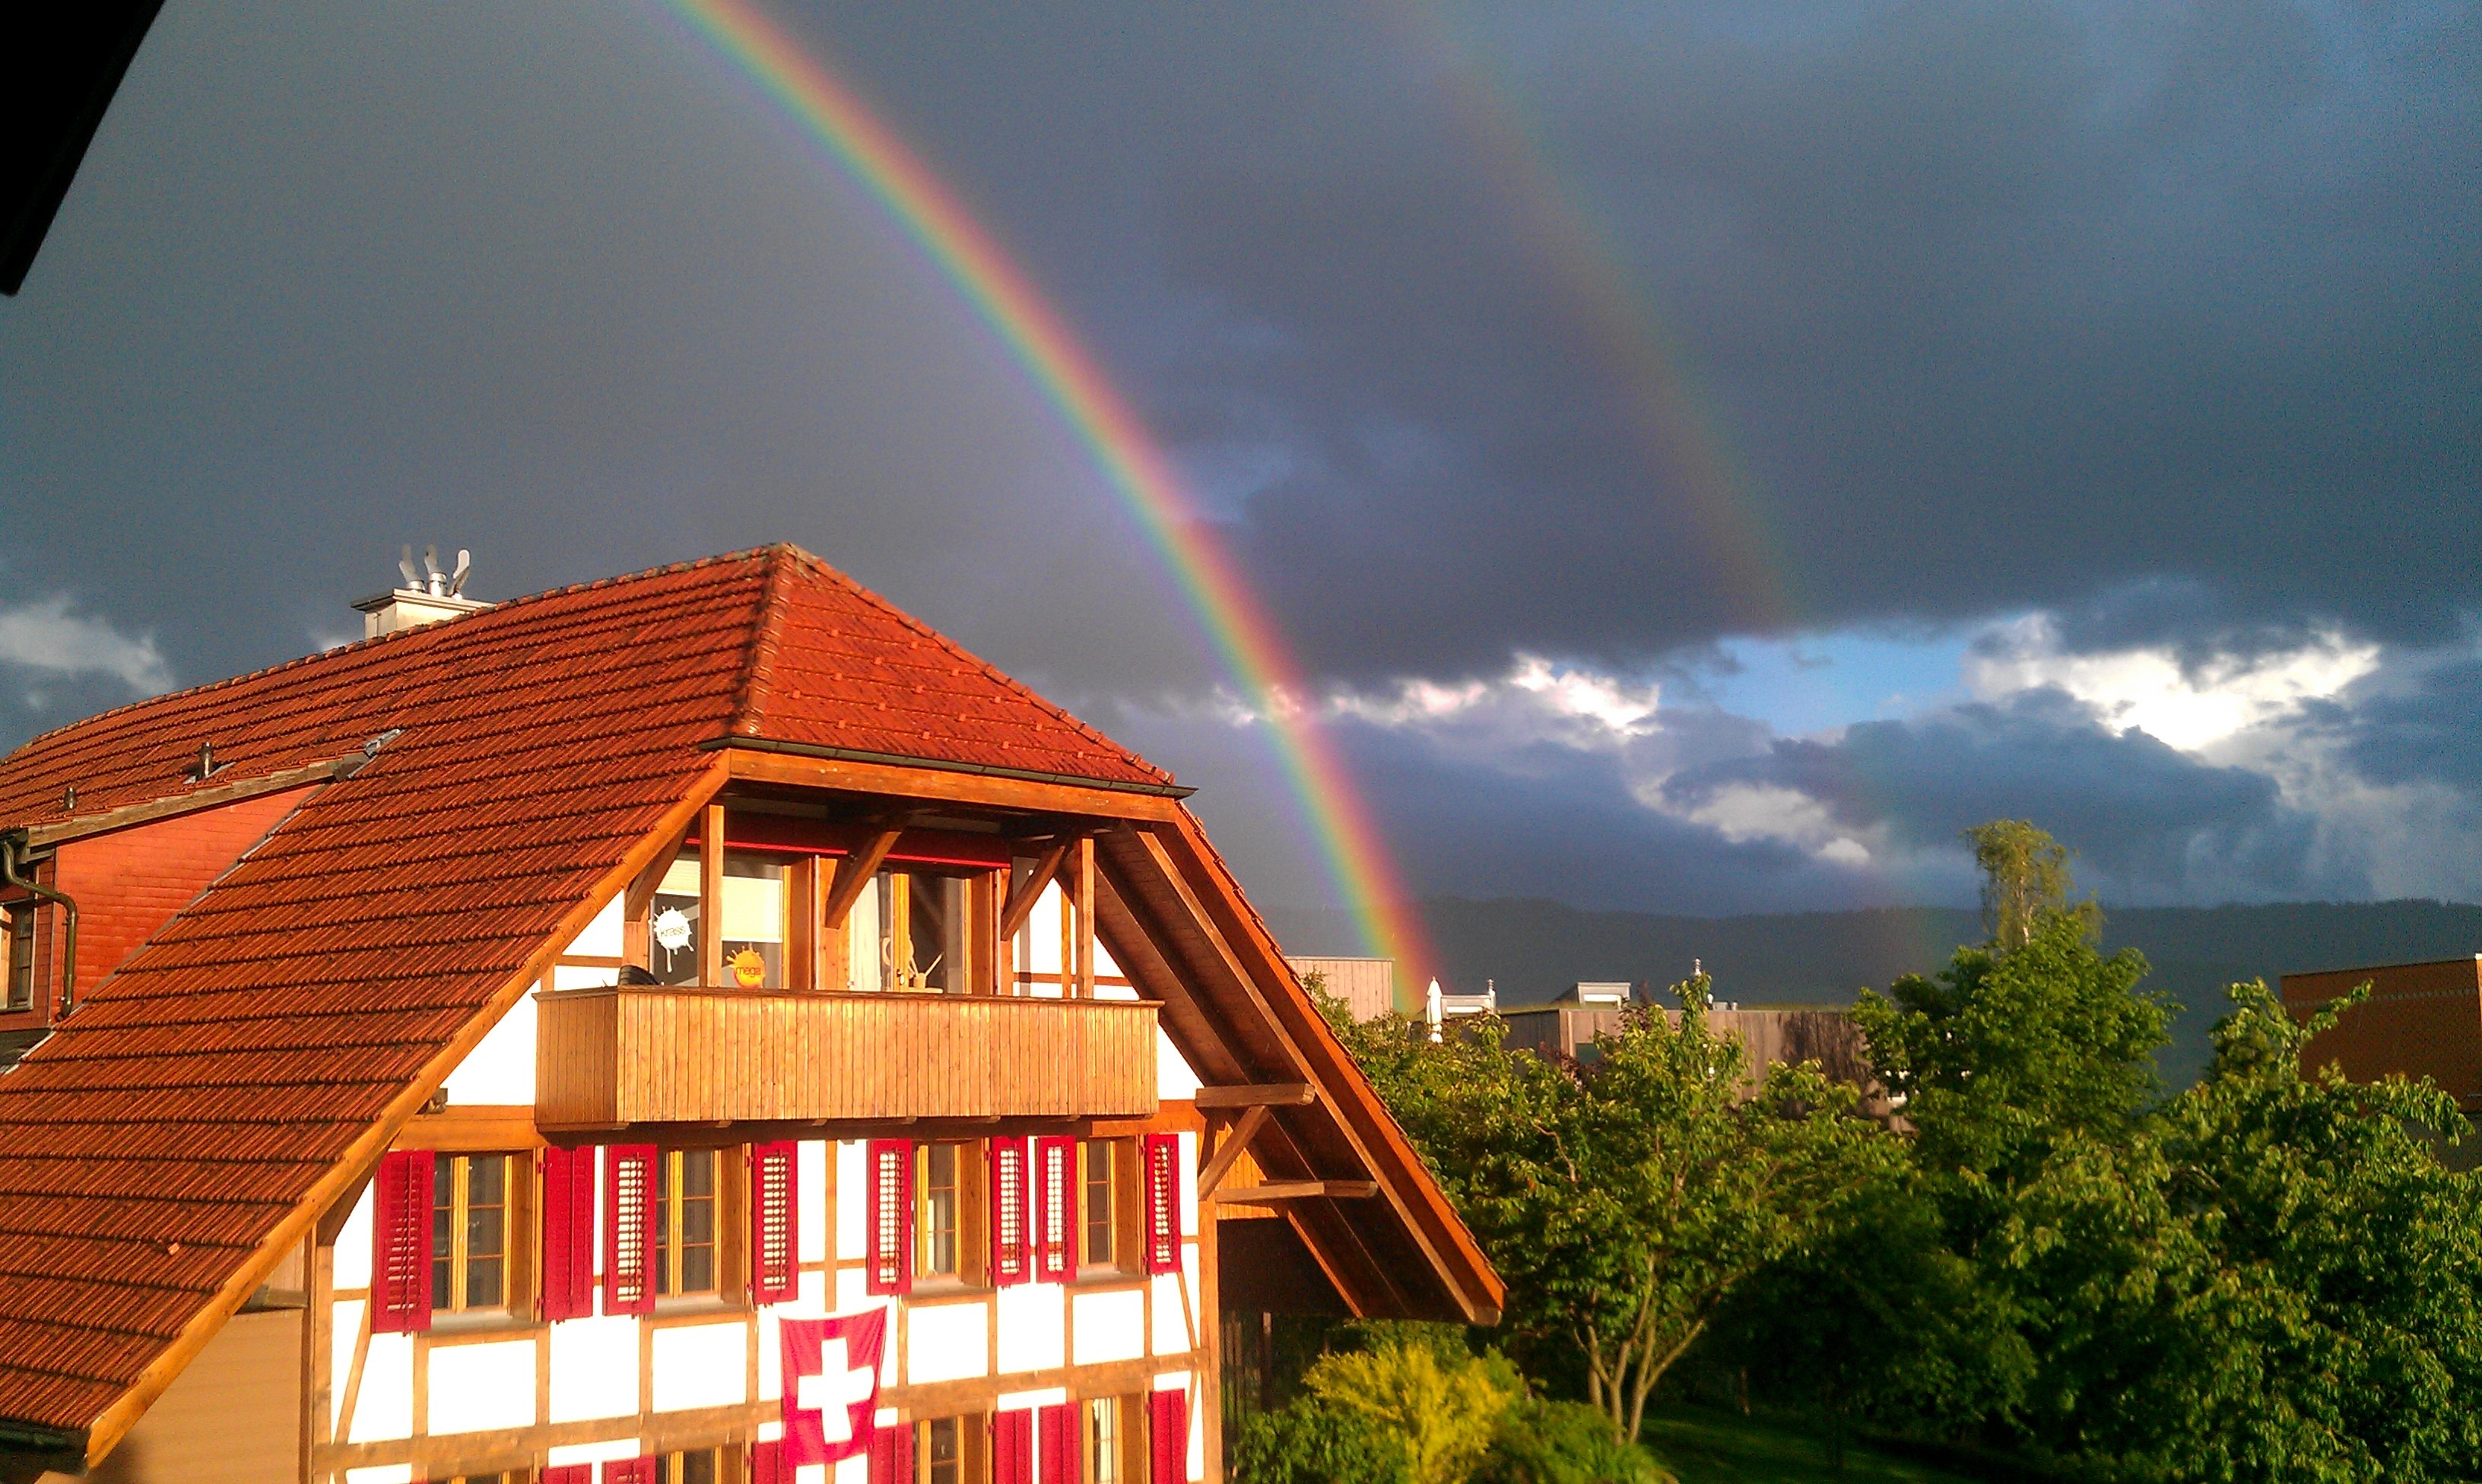
nature, sky, house, weather, double rainbow, rainbow, homes, mood, fachwerkhaus, meteorological phenomenon